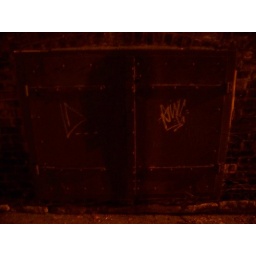
door on my building underneath my window